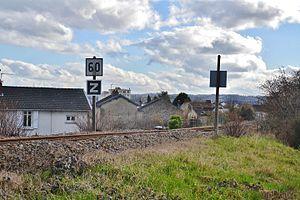
La ligne de Limoges à Angoulême dans le quartier de la Brégère (Limoges, Haute-Vienne, France).
La gare de Limoges-Bénédictins est une gare ferroviaire française, la principale des deux gares de la commune de Limoges, dans le département de la Haute-Vienne, en région Nouvelle-Aquitaine.